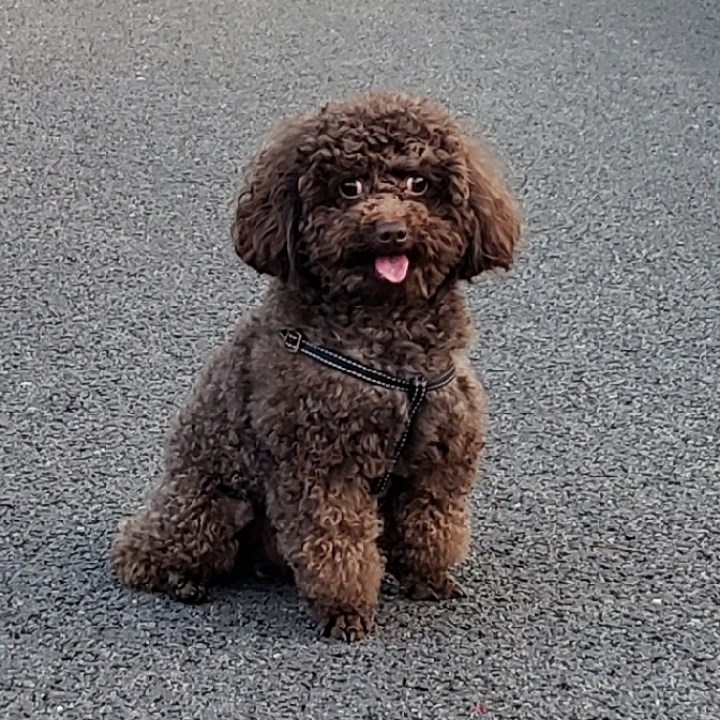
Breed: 7449-n000128-teddy